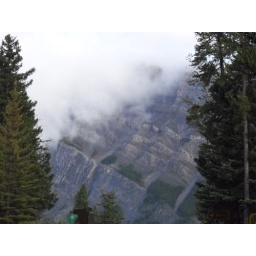
The mountain through the gap in the trees